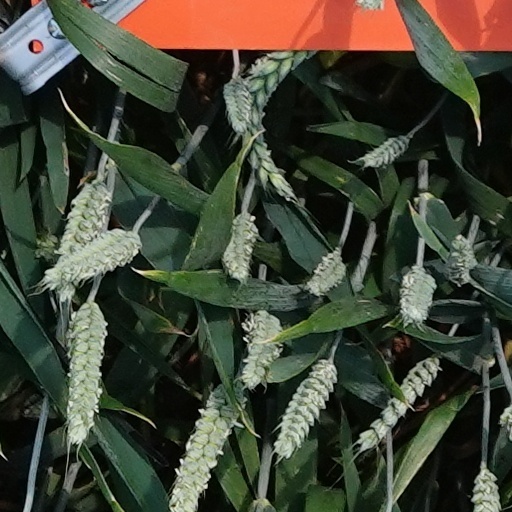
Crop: wheat